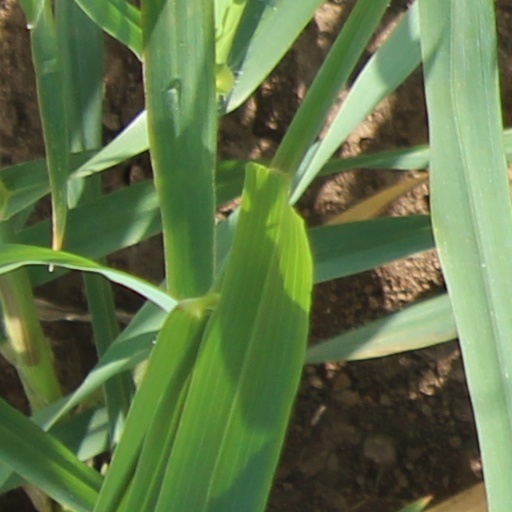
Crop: wheat